KY Painter

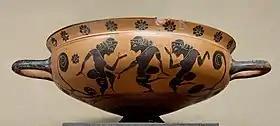
Komast cup with "komos" scene, 575/565 BC.

The KY Painter was an Attic black-figure vase painter. He was active between 585 and 570 BC.